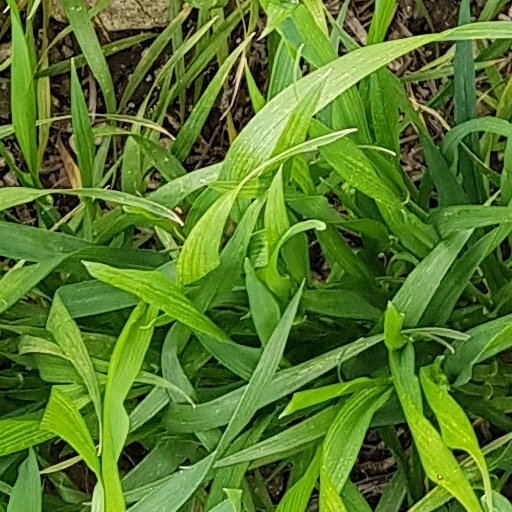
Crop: wheat